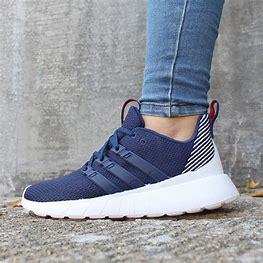
Brand: Adidas
Model: Questar Flow